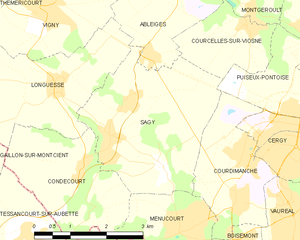
Carte des communes françaises Sagy